12 East 53rd Street

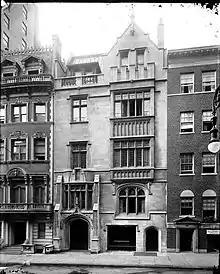
Depicted in 1925 as the Automobile Club of America clubhouse

In November 1921, the 12 East 53rd Street house was sold to art dealer Proctor & Company. Edith Harkness had been asking $400,000 for the property. Proctor & Company planned extensive alterations to the house before it moved in. Proctor & Company may have removed the original tracery and added a show window during this renovation. The company occupied 12 East 53rd Street for only two years before selling it in December 1923 to the Automobile Club of America, which planned to renovate the building into their clubhouse. The Fisk–Harkness House had , which represented an increase of over the club's existing space in the automobile district south of Columbus Circle. Furthermore, 12 East 53rd Street was close to several other clubhouses along Fifth Avenue, including those of the University Club, Union Club, Calumet Club, Knickerbocker Club, and Metropolitan Club.